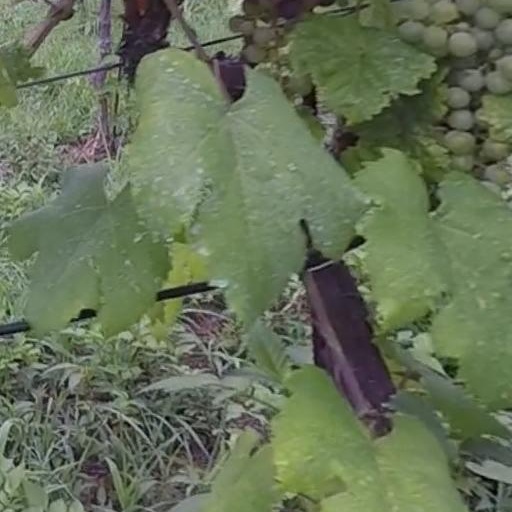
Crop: grape